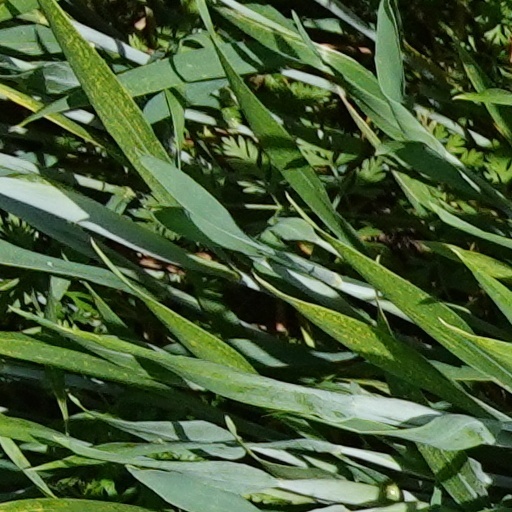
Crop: wheat